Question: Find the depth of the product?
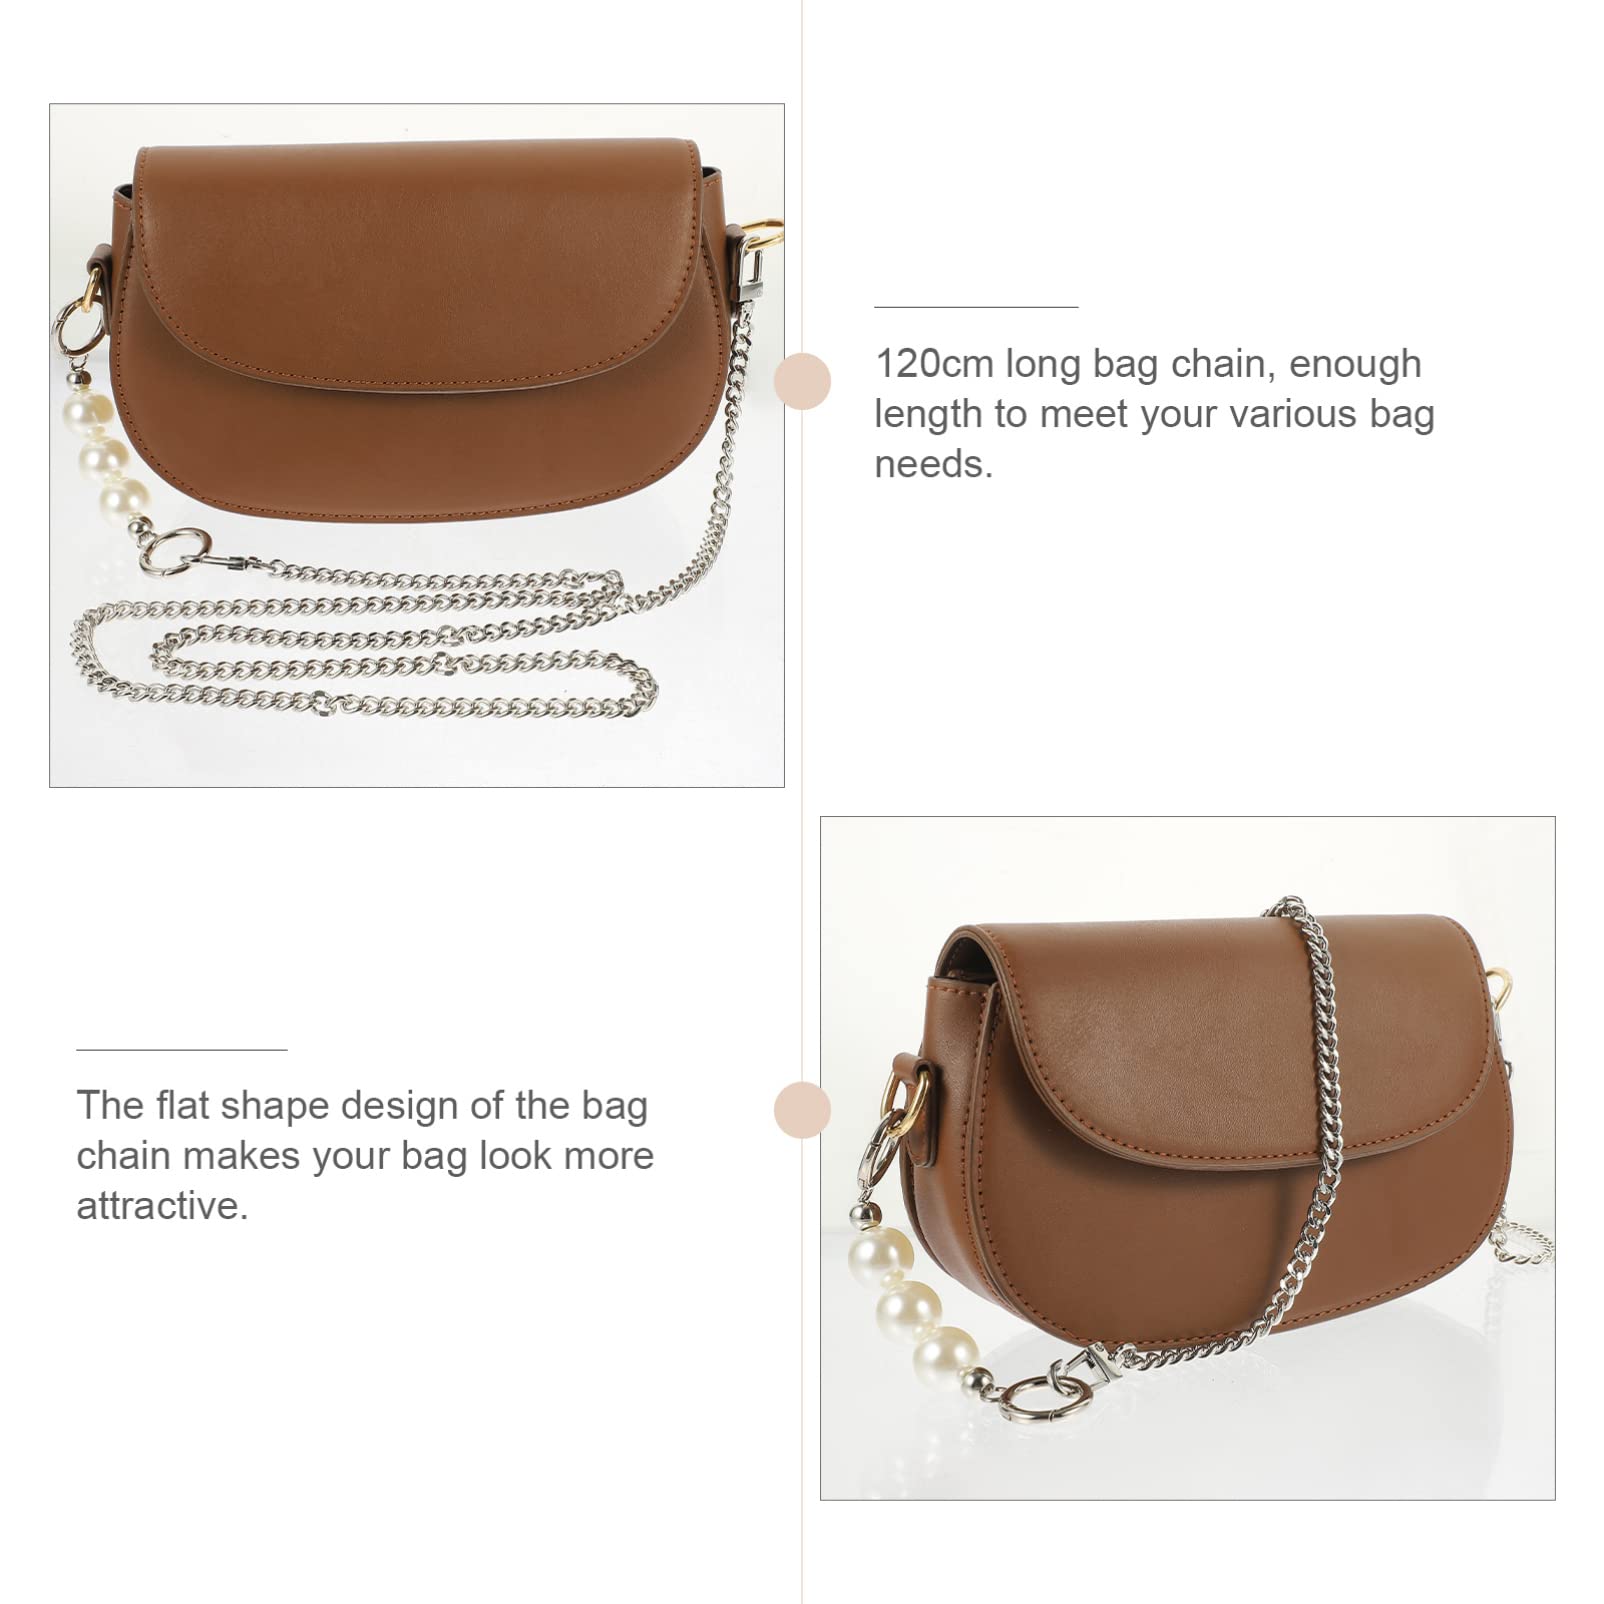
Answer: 120.0 centimetre